Boycott (2001 film)

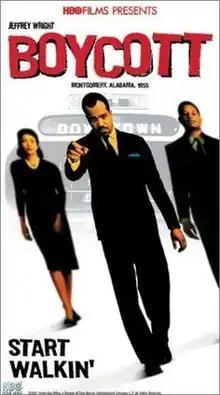

Boycott is a 2001 American made-for-television biographical drama film directed by Clark Johnson, and starring Jeffrey Wright as Martin Luther King Jr. The film, based on the book "Daybreak of Freedom" by Stewart Burns, tells the story of the 1955–1956 Montgomery bus boycott. It won a Peabody Award in 2001 "for refusing to allow history to slip into 'the past.'"